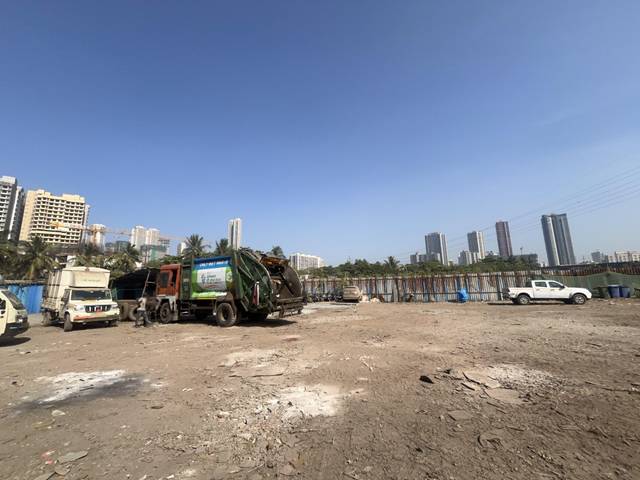
Region: India
Coordinates: 19.199, 72.829